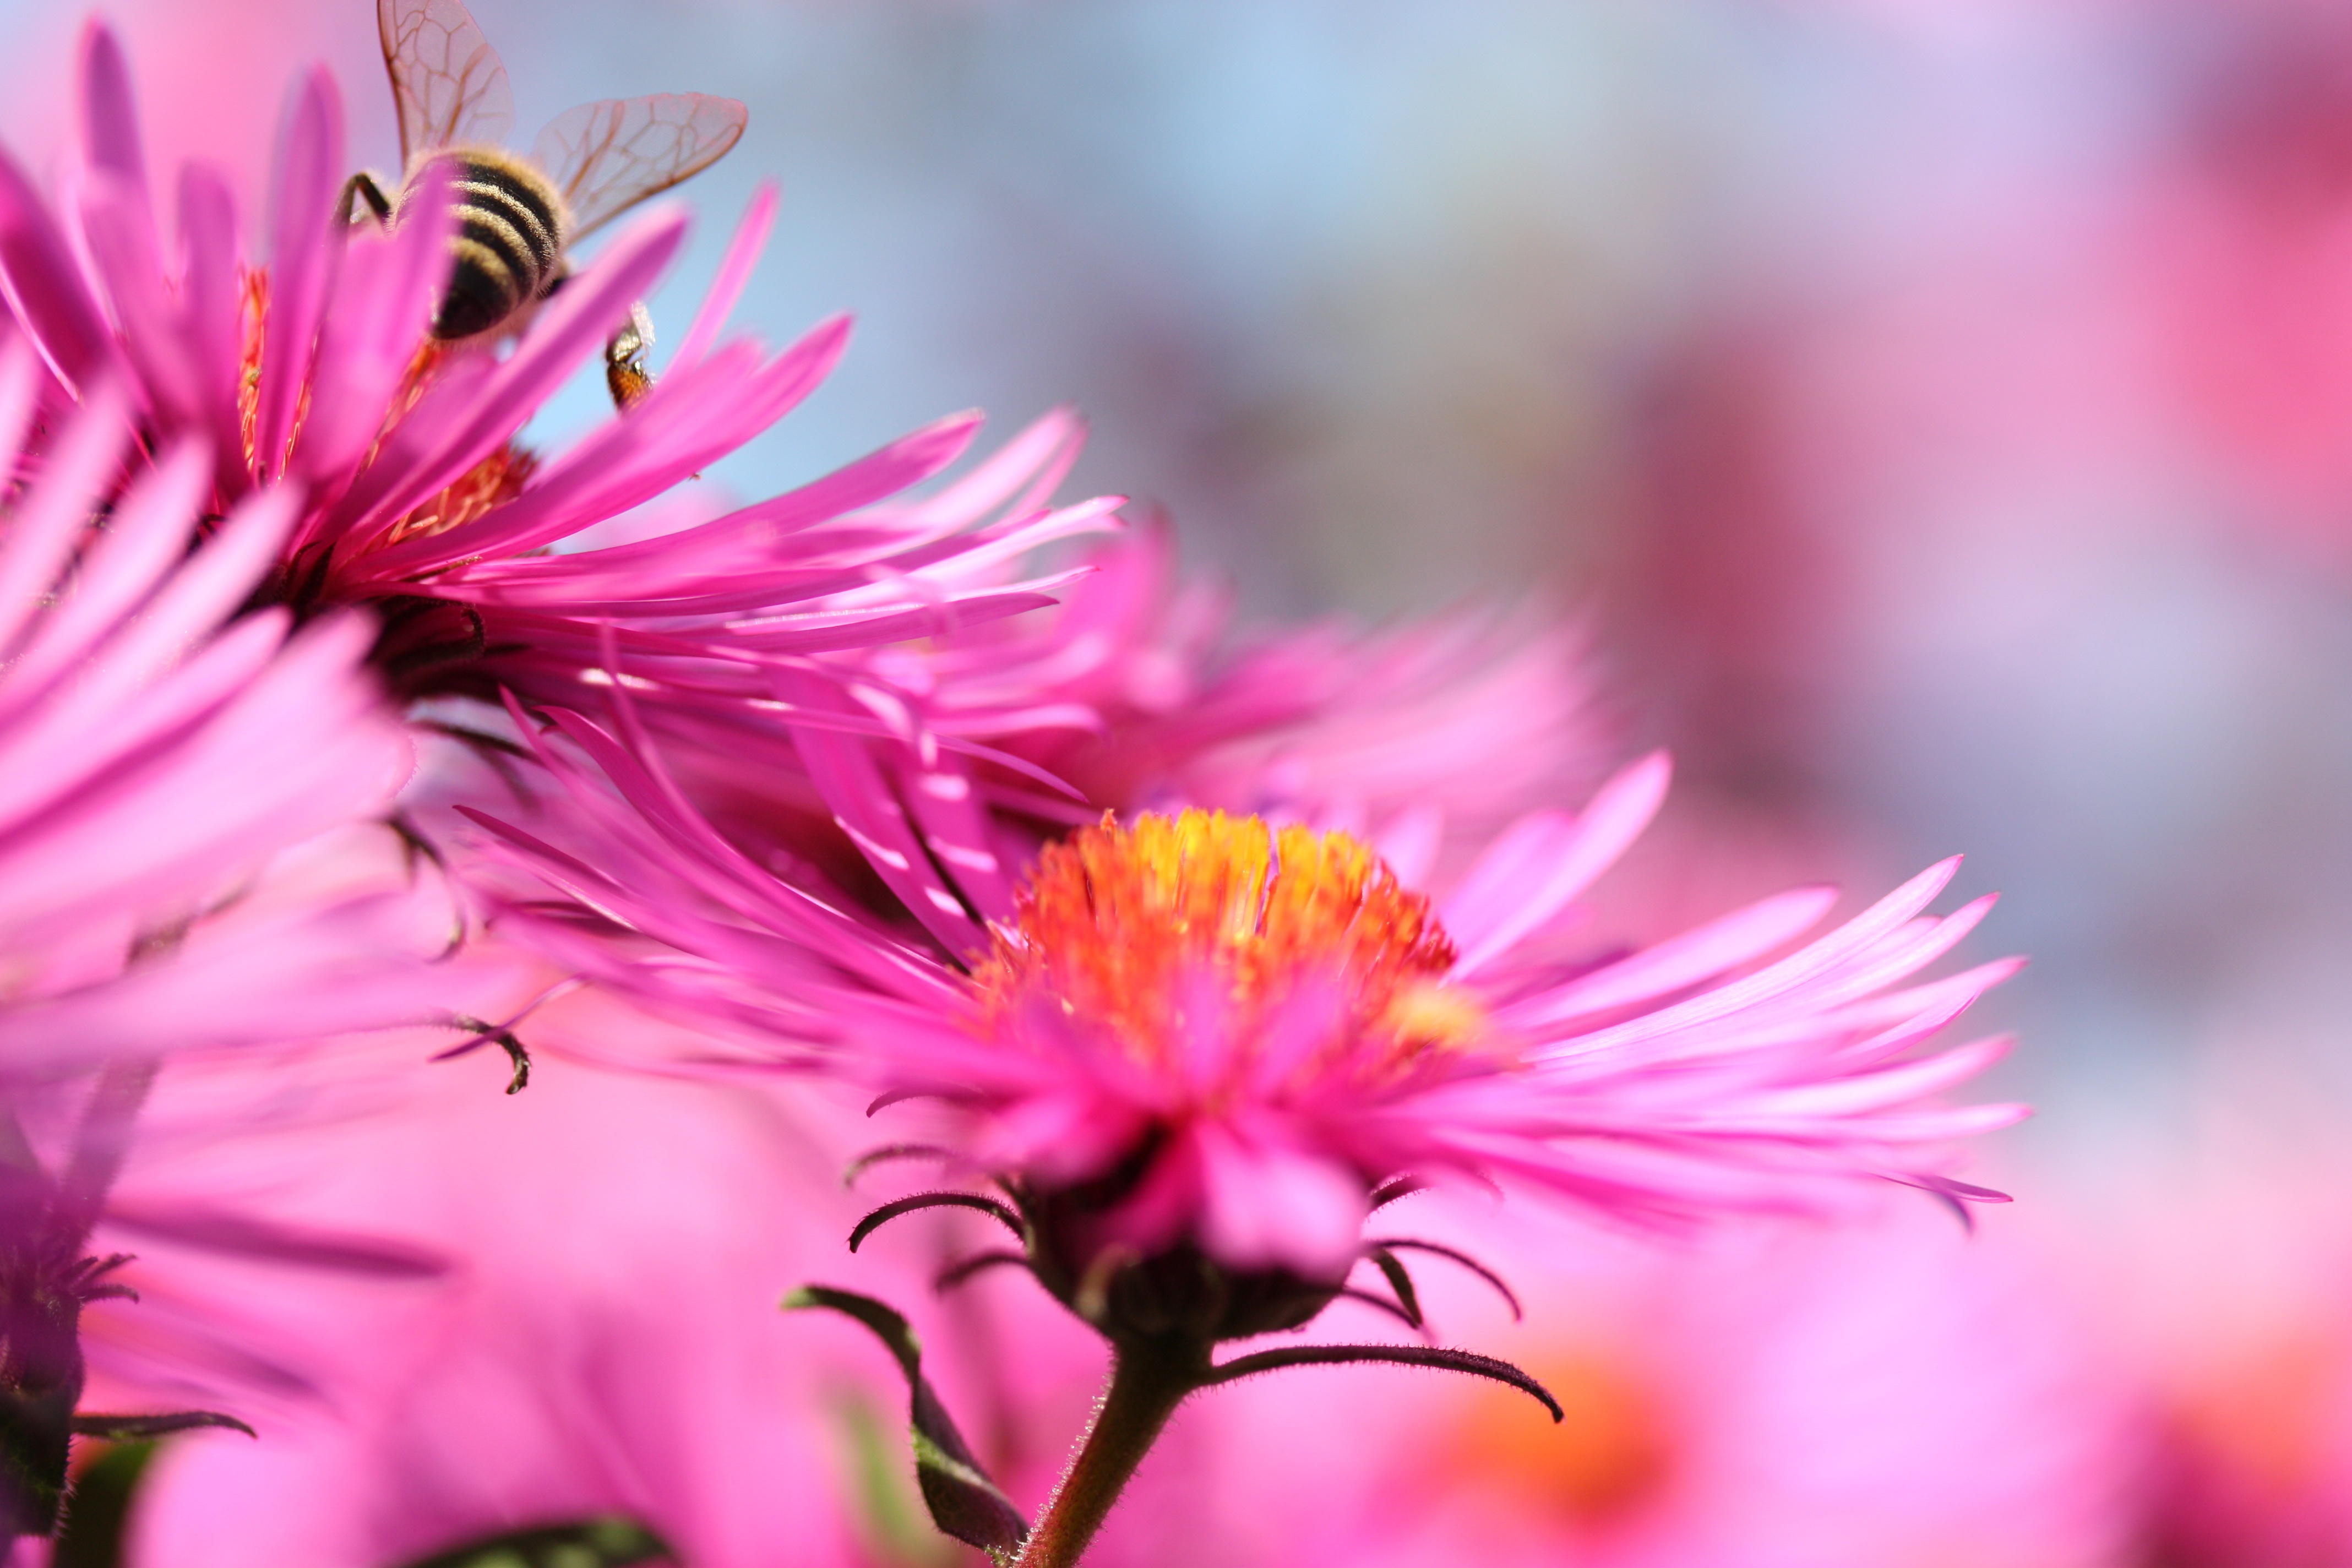
blossom, plant, photography, flower, petal, bloom, pollen, macro, pink, close, flora, wildflower, close up, nectar, macro photography, flowering plant, daisy family, land plant